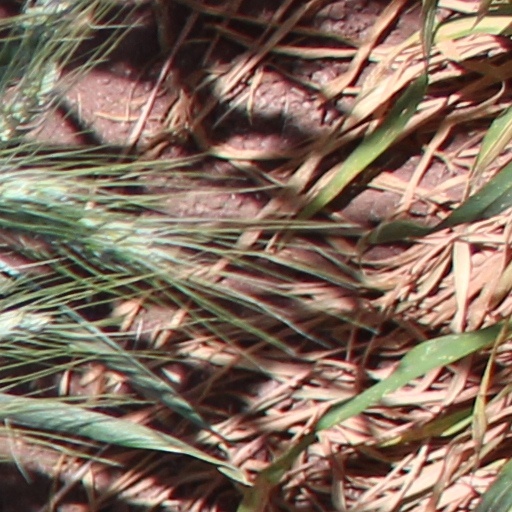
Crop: wheat